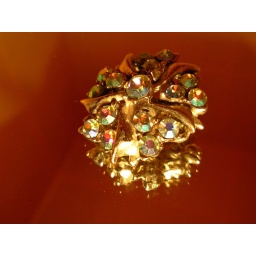
A coloured glass brooch resting on a mirror in a &amp;quot;yellow box&amp;quot;. Second in a three photo series.